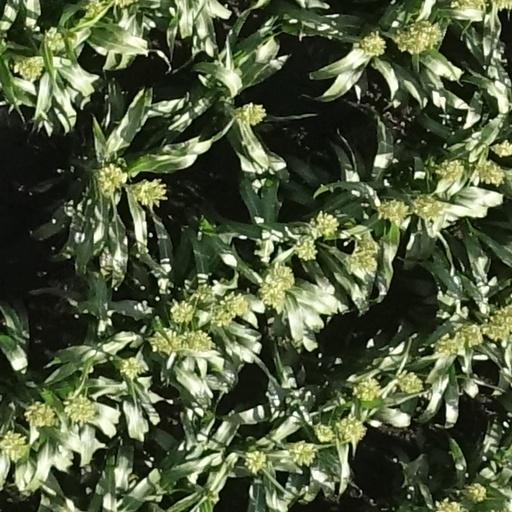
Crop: sorghum